San Juan el Real, Calatayud

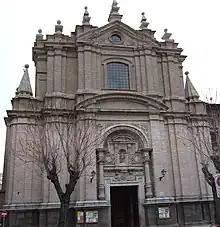
Facade

The church was commissioned by the Jesuit order, and dedicated to the Virgen del Pilar. However, in 1769, after the expulsion of the Jesuits from Spain, the parishioners converted this into a parish church to replace the ruined 12th-century "San Juan de Vallupié" church. They changed the dedication to San Juan el Real.